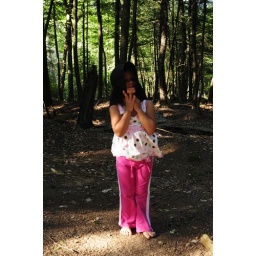
she thought she was cute in my hat